History of the Irish in Holyoke, Massachusetts

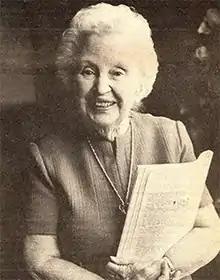
Anna Sullivan, who first unionized Holyoke's silk industry

While the earliest settlers of Springfield would largely be of Yankee English stock, the first of the residents of the 3rd Parish of West Springfield were Irish immigrants who began settling in the region before the construction of the dam and industrialization that followed, granting the area the name "Ireland" or "Ireland Parish." Colonists had claimed lands by 1655, and early accounts refer to John Riley as the first permanent settler of Holyoke, but though Riley owned 28 acres along "Riley's Brook" (Tannery Brook in modern-day Ingleside), his daughters Mary and Margaret, and their Irish Protestant husbands, Joseph Ely and William MacCranny, would first establish their homesteads in 1667. By the time West Springfield was partitioned in 1707, numerous Irish families had moved to the Parish, and eventually it was chartered as such, the 3rd Parish of West Springfield, on July 7, 1786. Quickly it gained the nickname Ireland, for in those days a number of other families had joined the descendants of the Elys and MacCrannys; these names have also been in the past combined into the better known Ireland Parish handle.